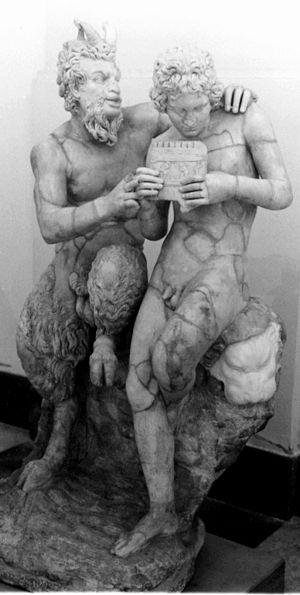
Pan donnant une leçon de musique au berger Daphnis. Marbre, copie romaine d'un original grec d'Héliodore (IIIe-IIe siècle av. J.-C.). Collection Farnèse, Musée national archéologique de Naples, inv. 6329. H. 1.58 m. Italiano: Pan e Dafni. Marmo, copia romana da un originale greco di Eliodoro (III-II sec. a.C.). Collezione Farnese, Museo archeologico nazionale di Napoli, Inv. 6329. H. 1.58 m.
Dans la mythologie grecque, Pan est une divinité de la Nature, protecteur des bergers et des troupeaux. Il est souvent représenté comme une créature chimérique, mi-homme mi-bouc, à l'image des satyres dont il partage la compagnie.
Dans la mythologie grecque et surtout romaine, Daphnis, fils d'Hermès et d'une nymphe, est un berger de Sicile qui fut divinisé. Selon la légende, il aurait vu le jour dans les campagnes aux alentours du village d'Assoro, dans la province d'Enna.
La flûte de Pan est un instrument de musique à vent composé d'un ensemble de tuyaux sonores assemblés.
La « pédérastie » désigne, à l’origine, une institution morale et éducative de la Grèce antique bâtie autour de la relation particulière entre un homme adulte et un garçon plus jeune.
Syrinx est une pièce pour solo de flûte en un mouvement composée par Claude Debussy en novembre 1913 et publiée de manière posthume en 1927; elle est dédiée à Louis Fleury qui en assure la création à Paris le 1ᵉʳ décembre 1913 et garde l'exclusivité d'exécution jusqu'à sa mort en 1926. La création eut lieu dans le théâtre privé de l'industriel Louis Mors, célèbre constructeur des automobiles Mors, rue des Marronniers à Paris, dans le cadre des spectacles du « Masque ».